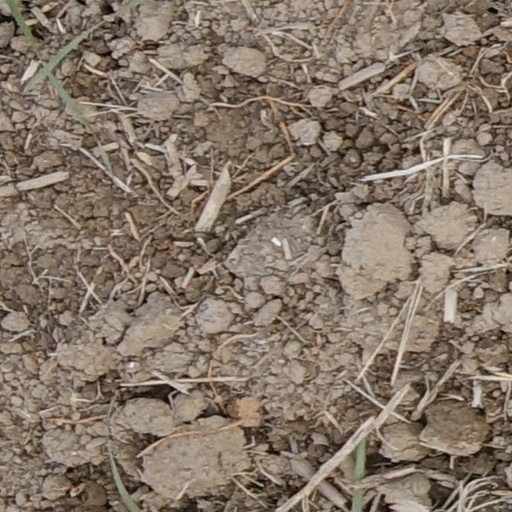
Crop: wheat